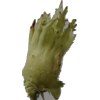
Label: peanut_shell_1x